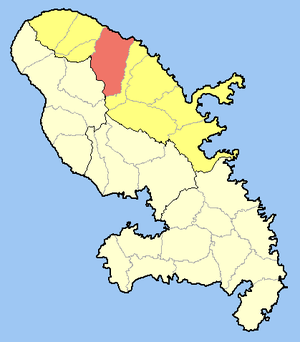
Le canton du Lorrain est une ancienne division administrative française située dans le département et la région de la Martinique.